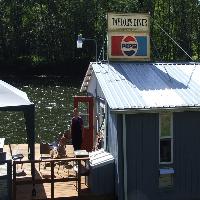
Weather: sun or clear